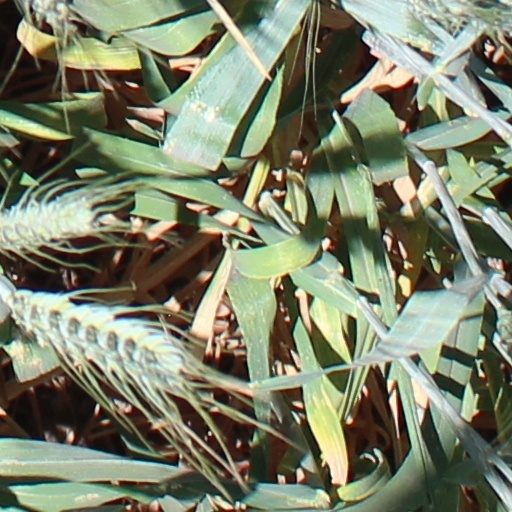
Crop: wheat